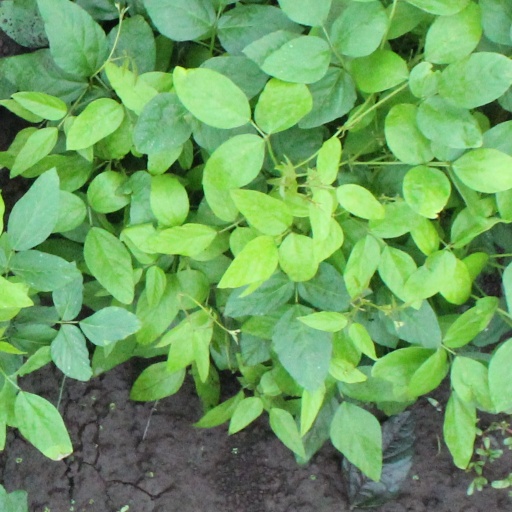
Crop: soybean